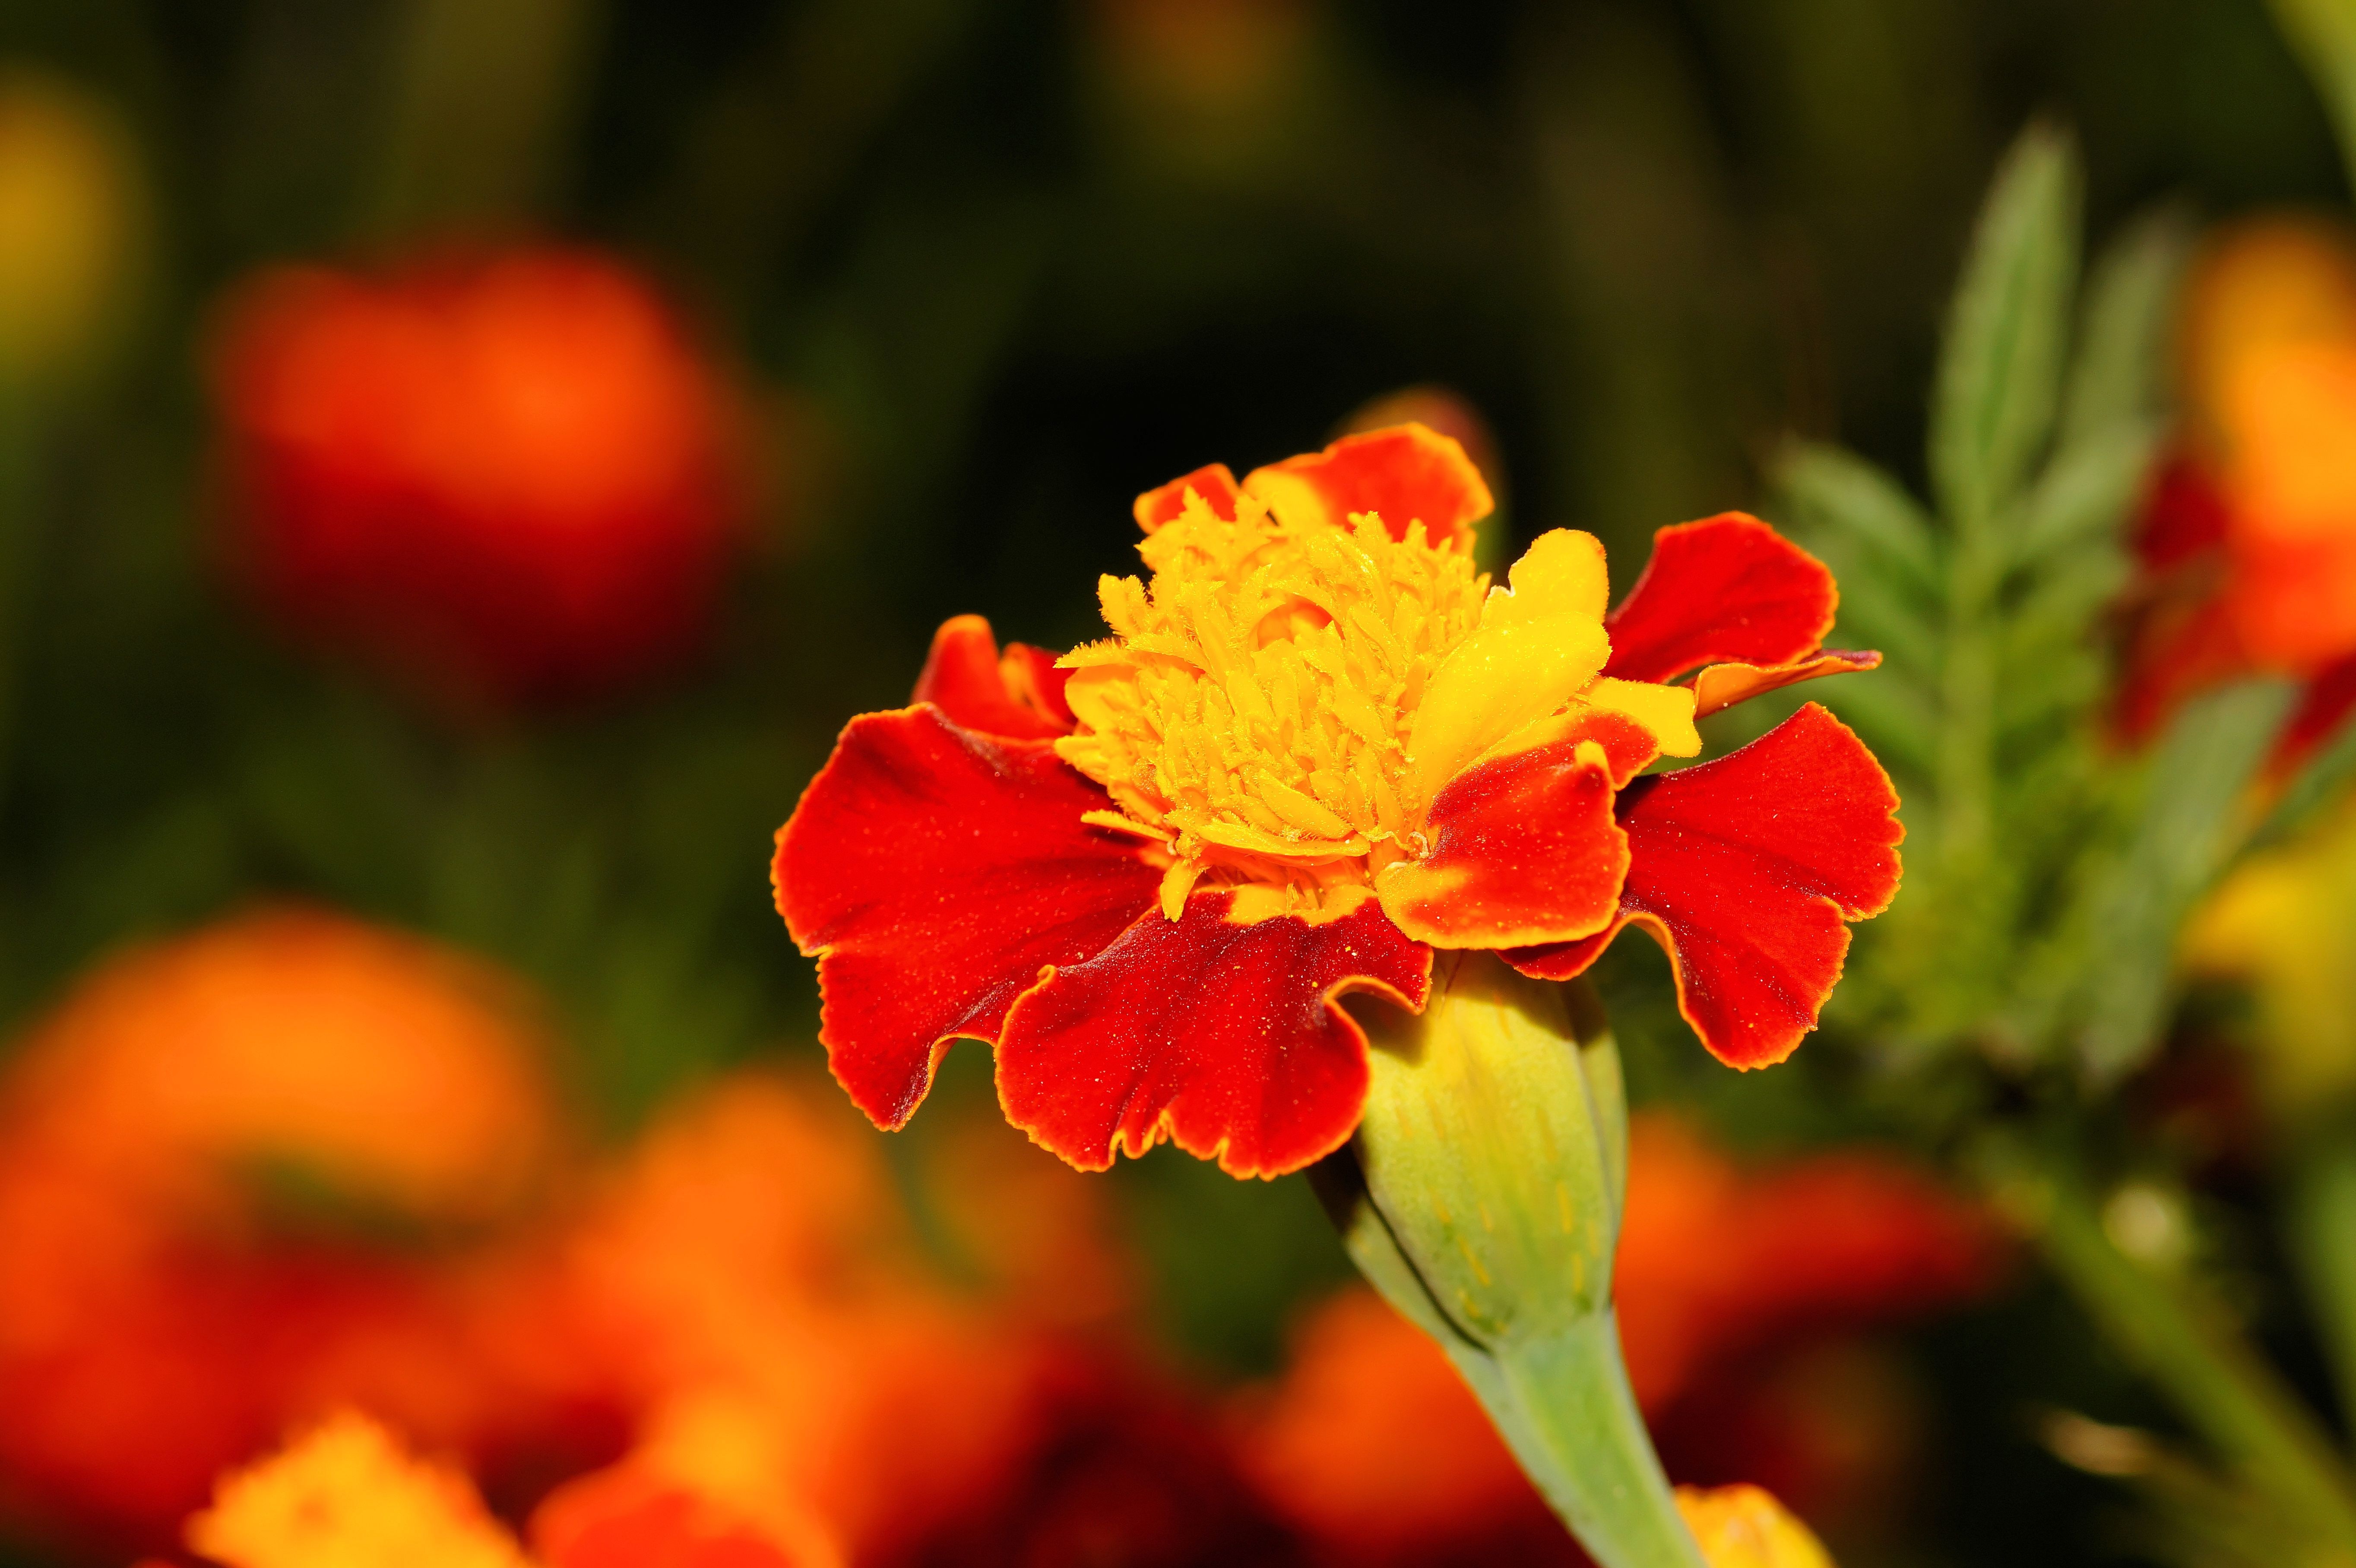
nature, blossom, plant, leaf, flower, petal, bloom, summer, red, autumn, botany, colorful, yellow, flora, wildflower, close up, bright, marigold, macro photography, flowering plant, annual plant, land plant